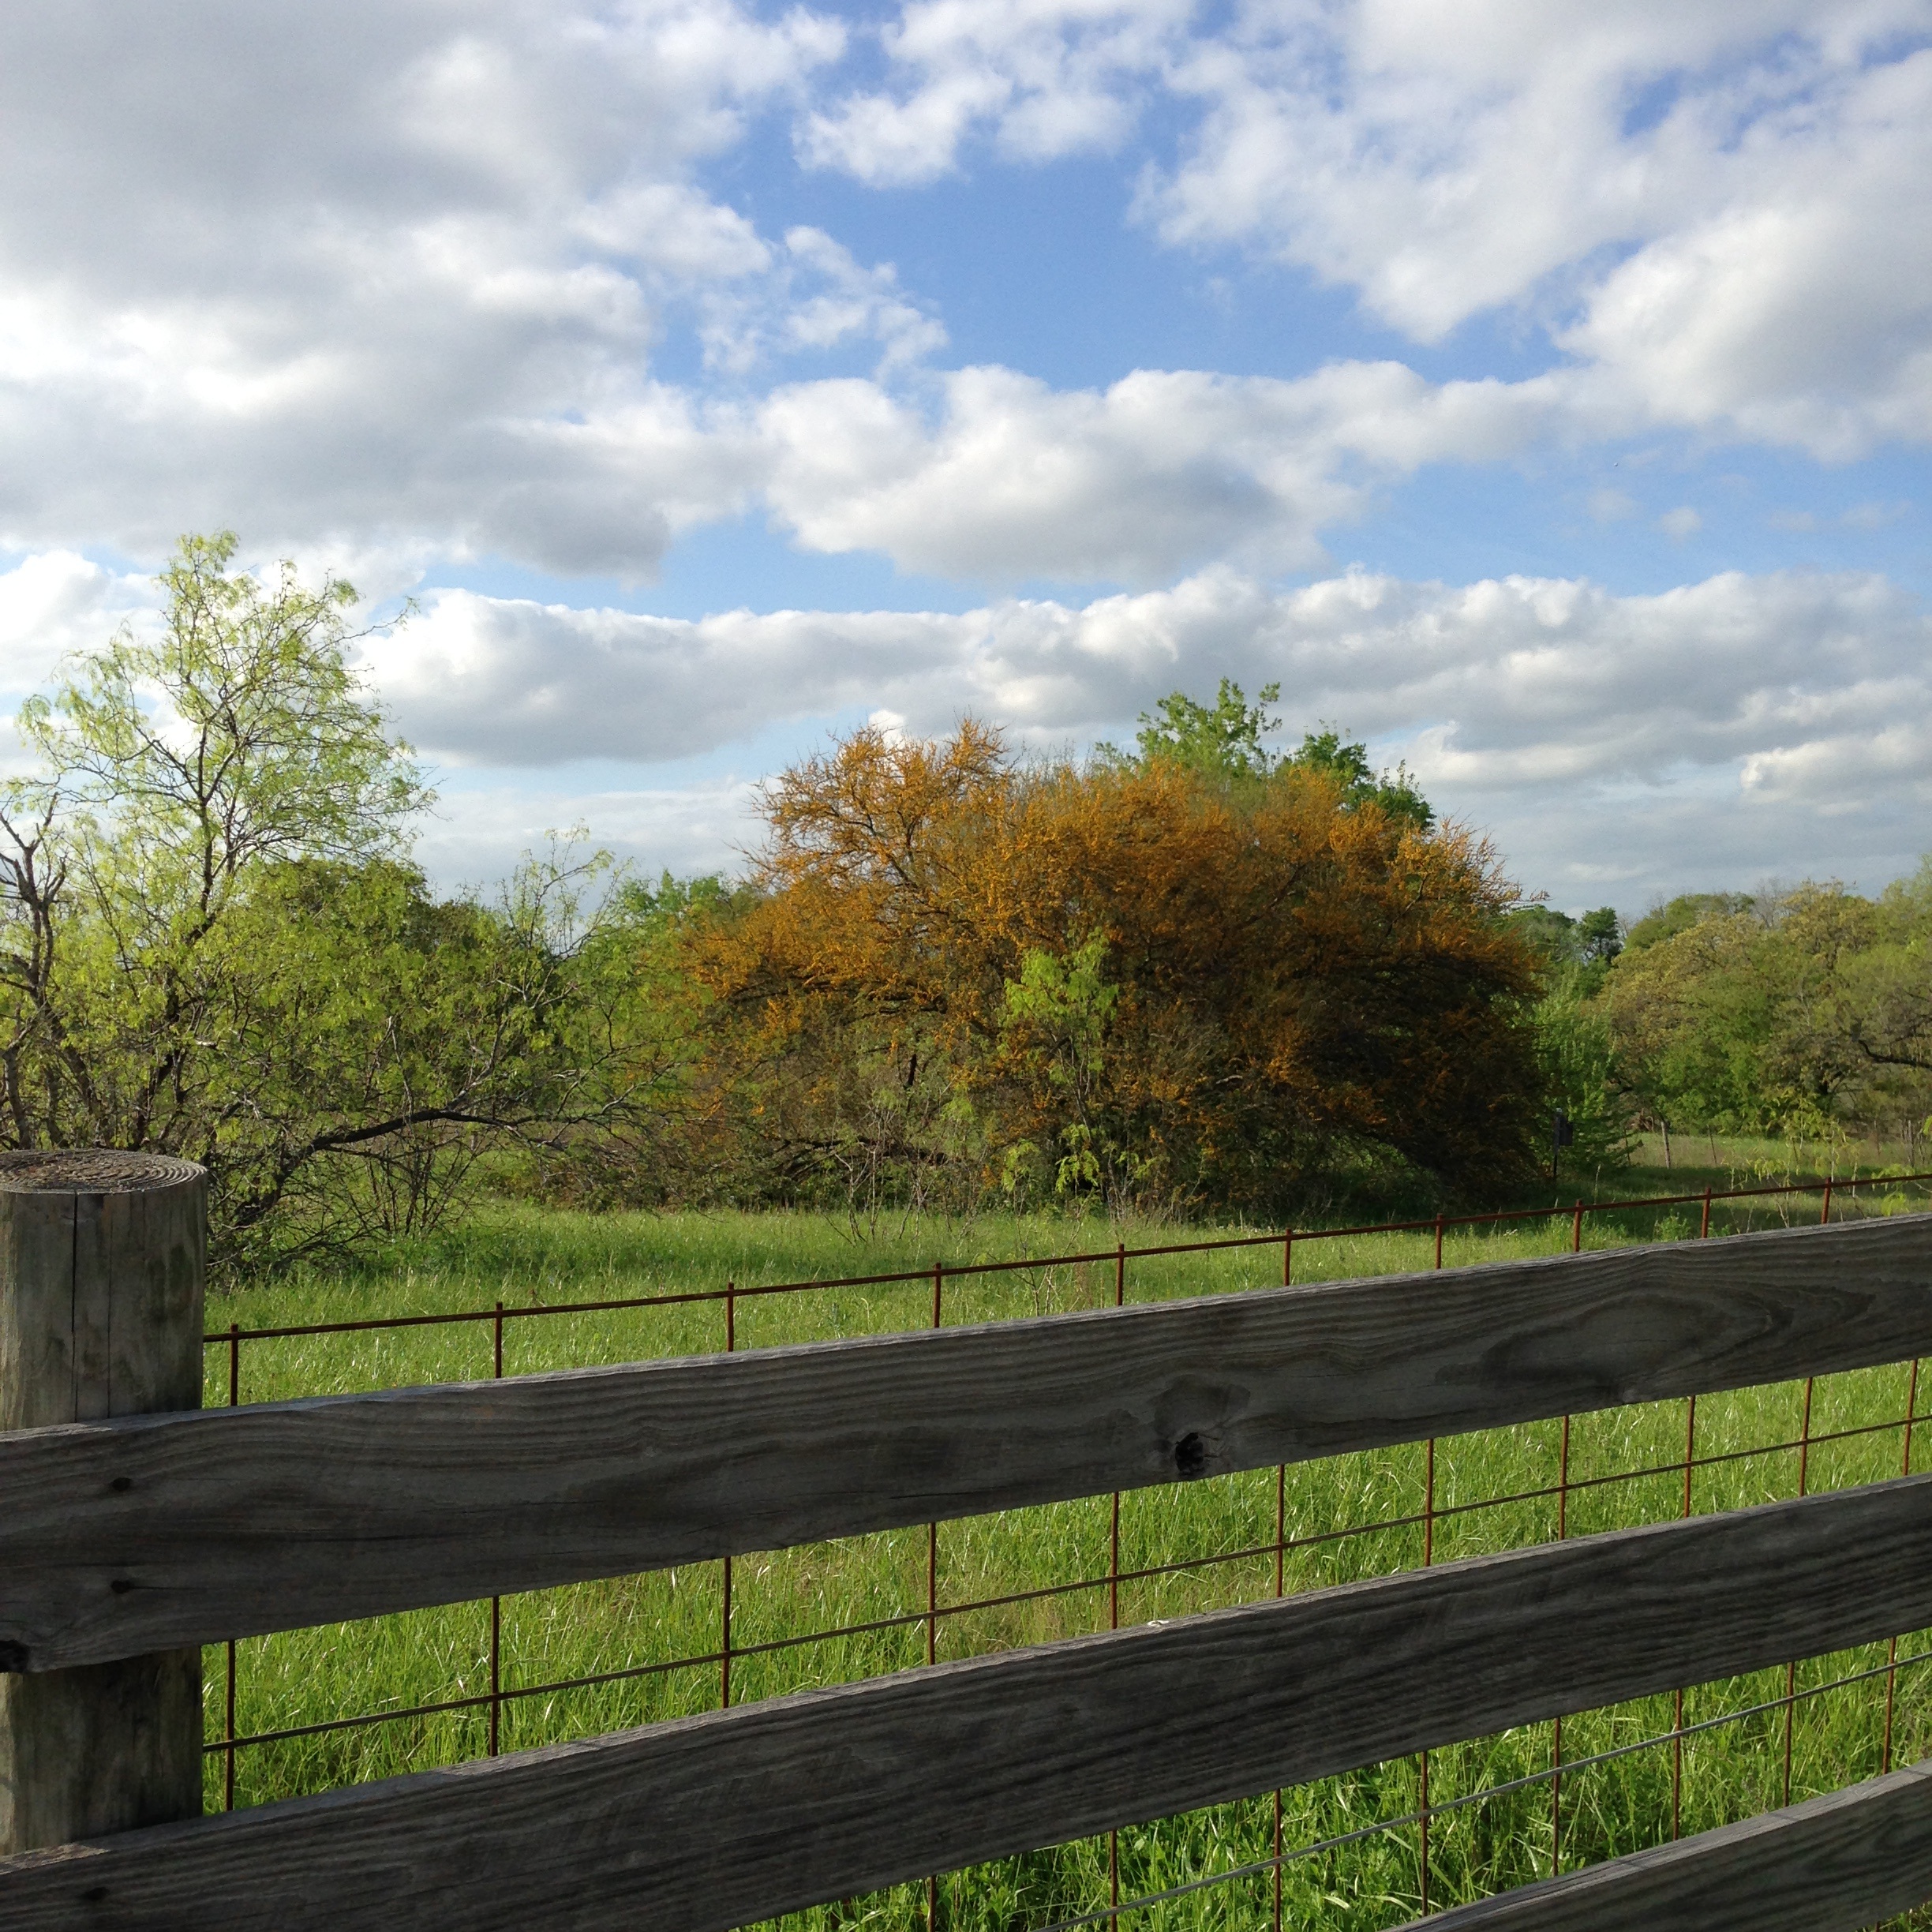
landscape, tree, nature, grass, fence, cloud, plant, sky, field, farm, countryside, sunlight, morning, leaf, hill, flower, green, autumn, yellow, agriculture, waterway, rural area, woody plant